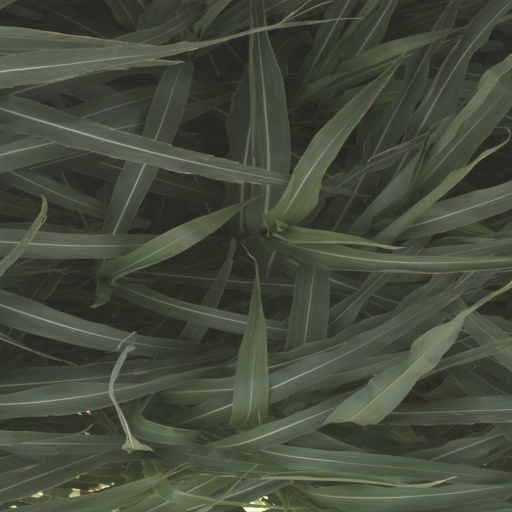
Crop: sorghum